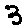
Label: 3